Robbins Field

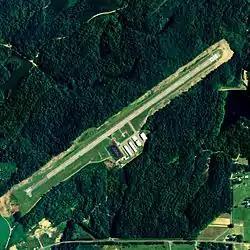
NAIP aerial image, 2006

Robbins Field is a public use airport located five nautical miles (9 km) northeast of the central business district of Oneonta, a city in Blount County, Alabama, United States. It is owned by the City of Oneonta and Blount County. According to the FAA's National Plan of Integrated Airport Systems for 2009–2013, it is categorized as a "general aviation" facility.